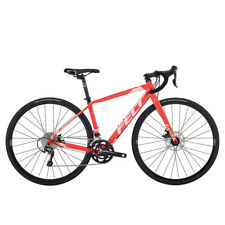
Vehicle type: Bikes